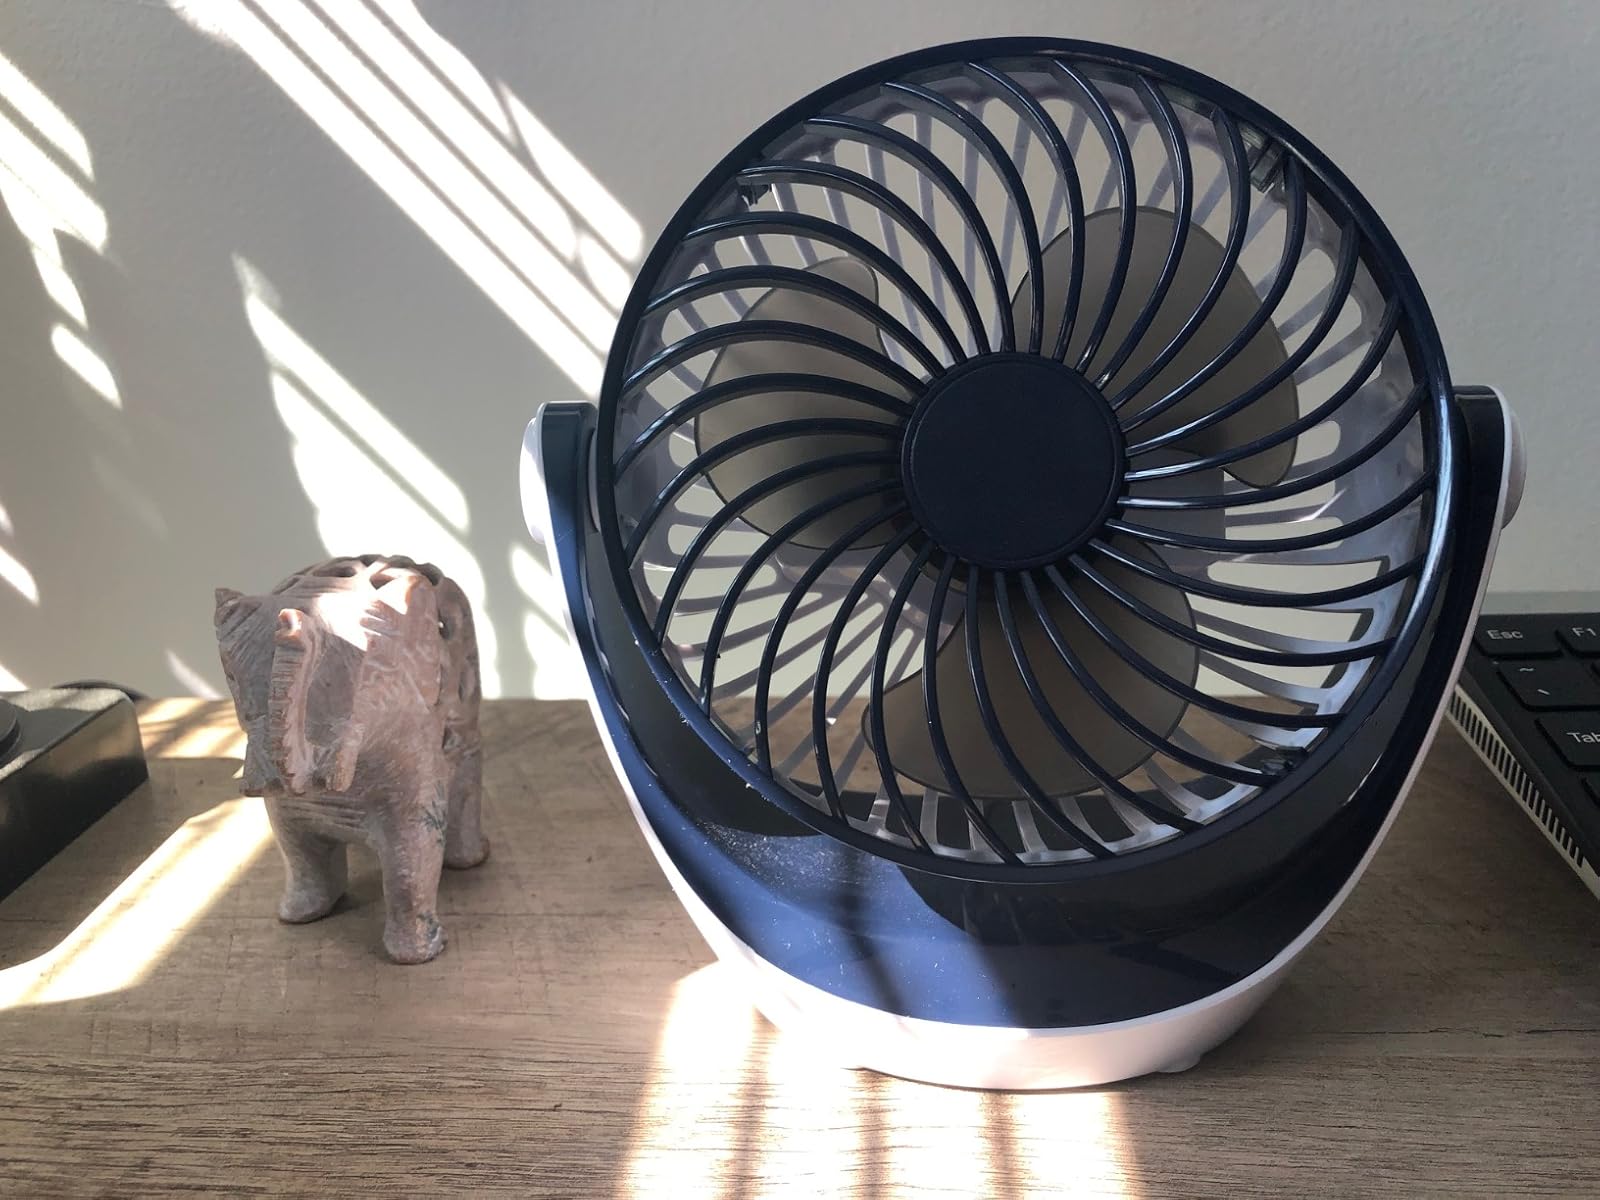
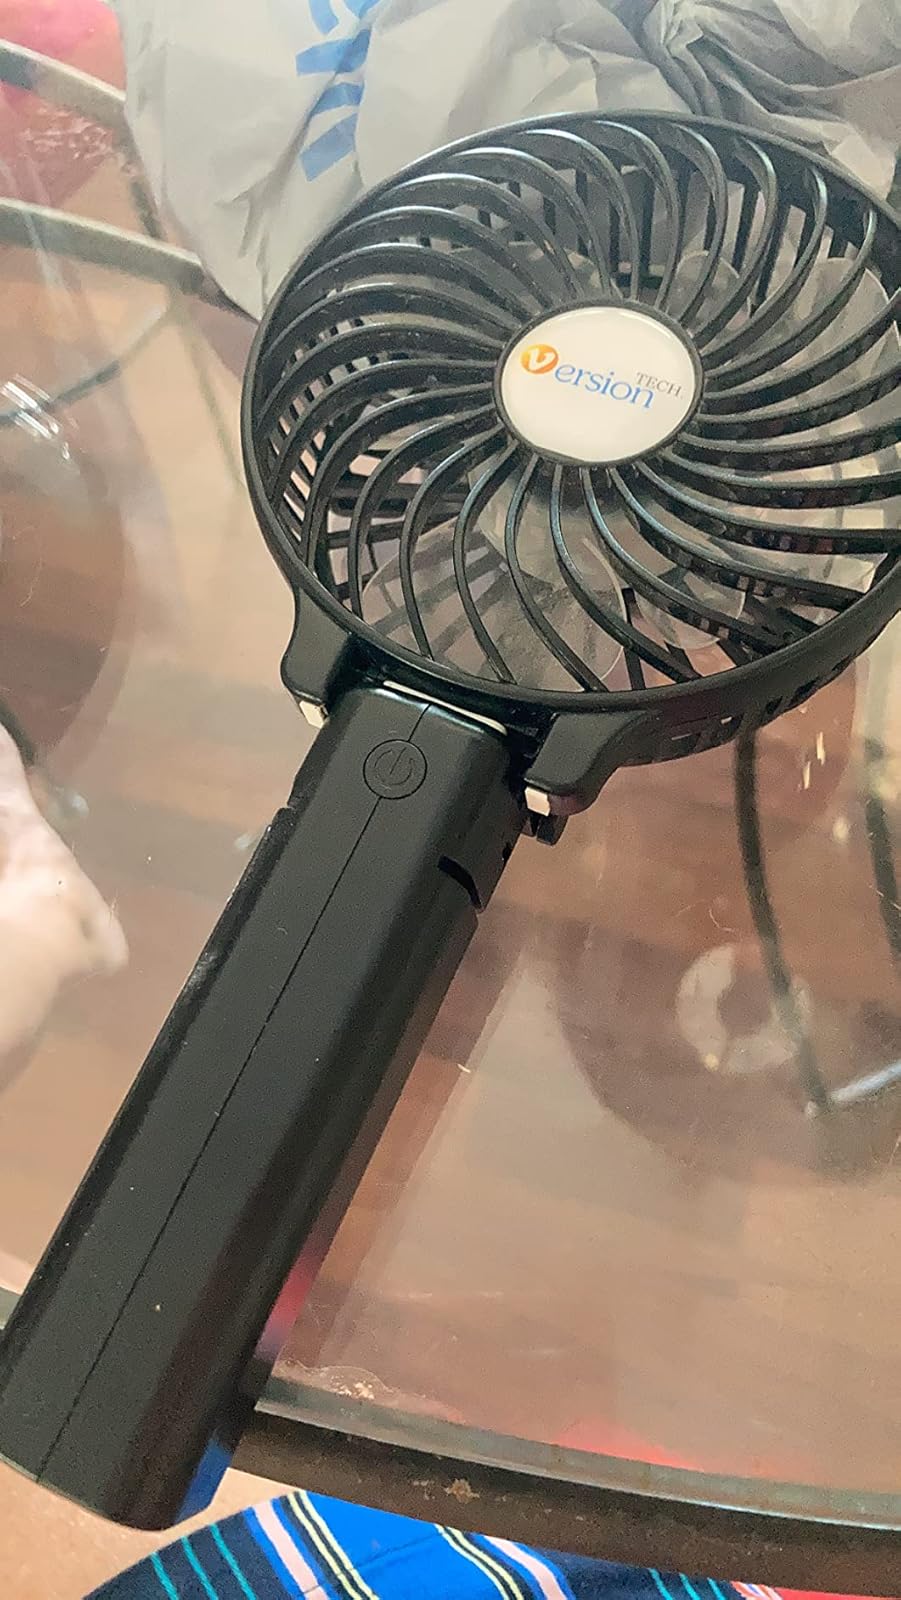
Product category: fan
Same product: no